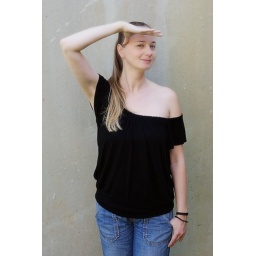
365_273 Less than a hundred to go....A bit of yellow cast in the shadows due to the wall but... oh, well...